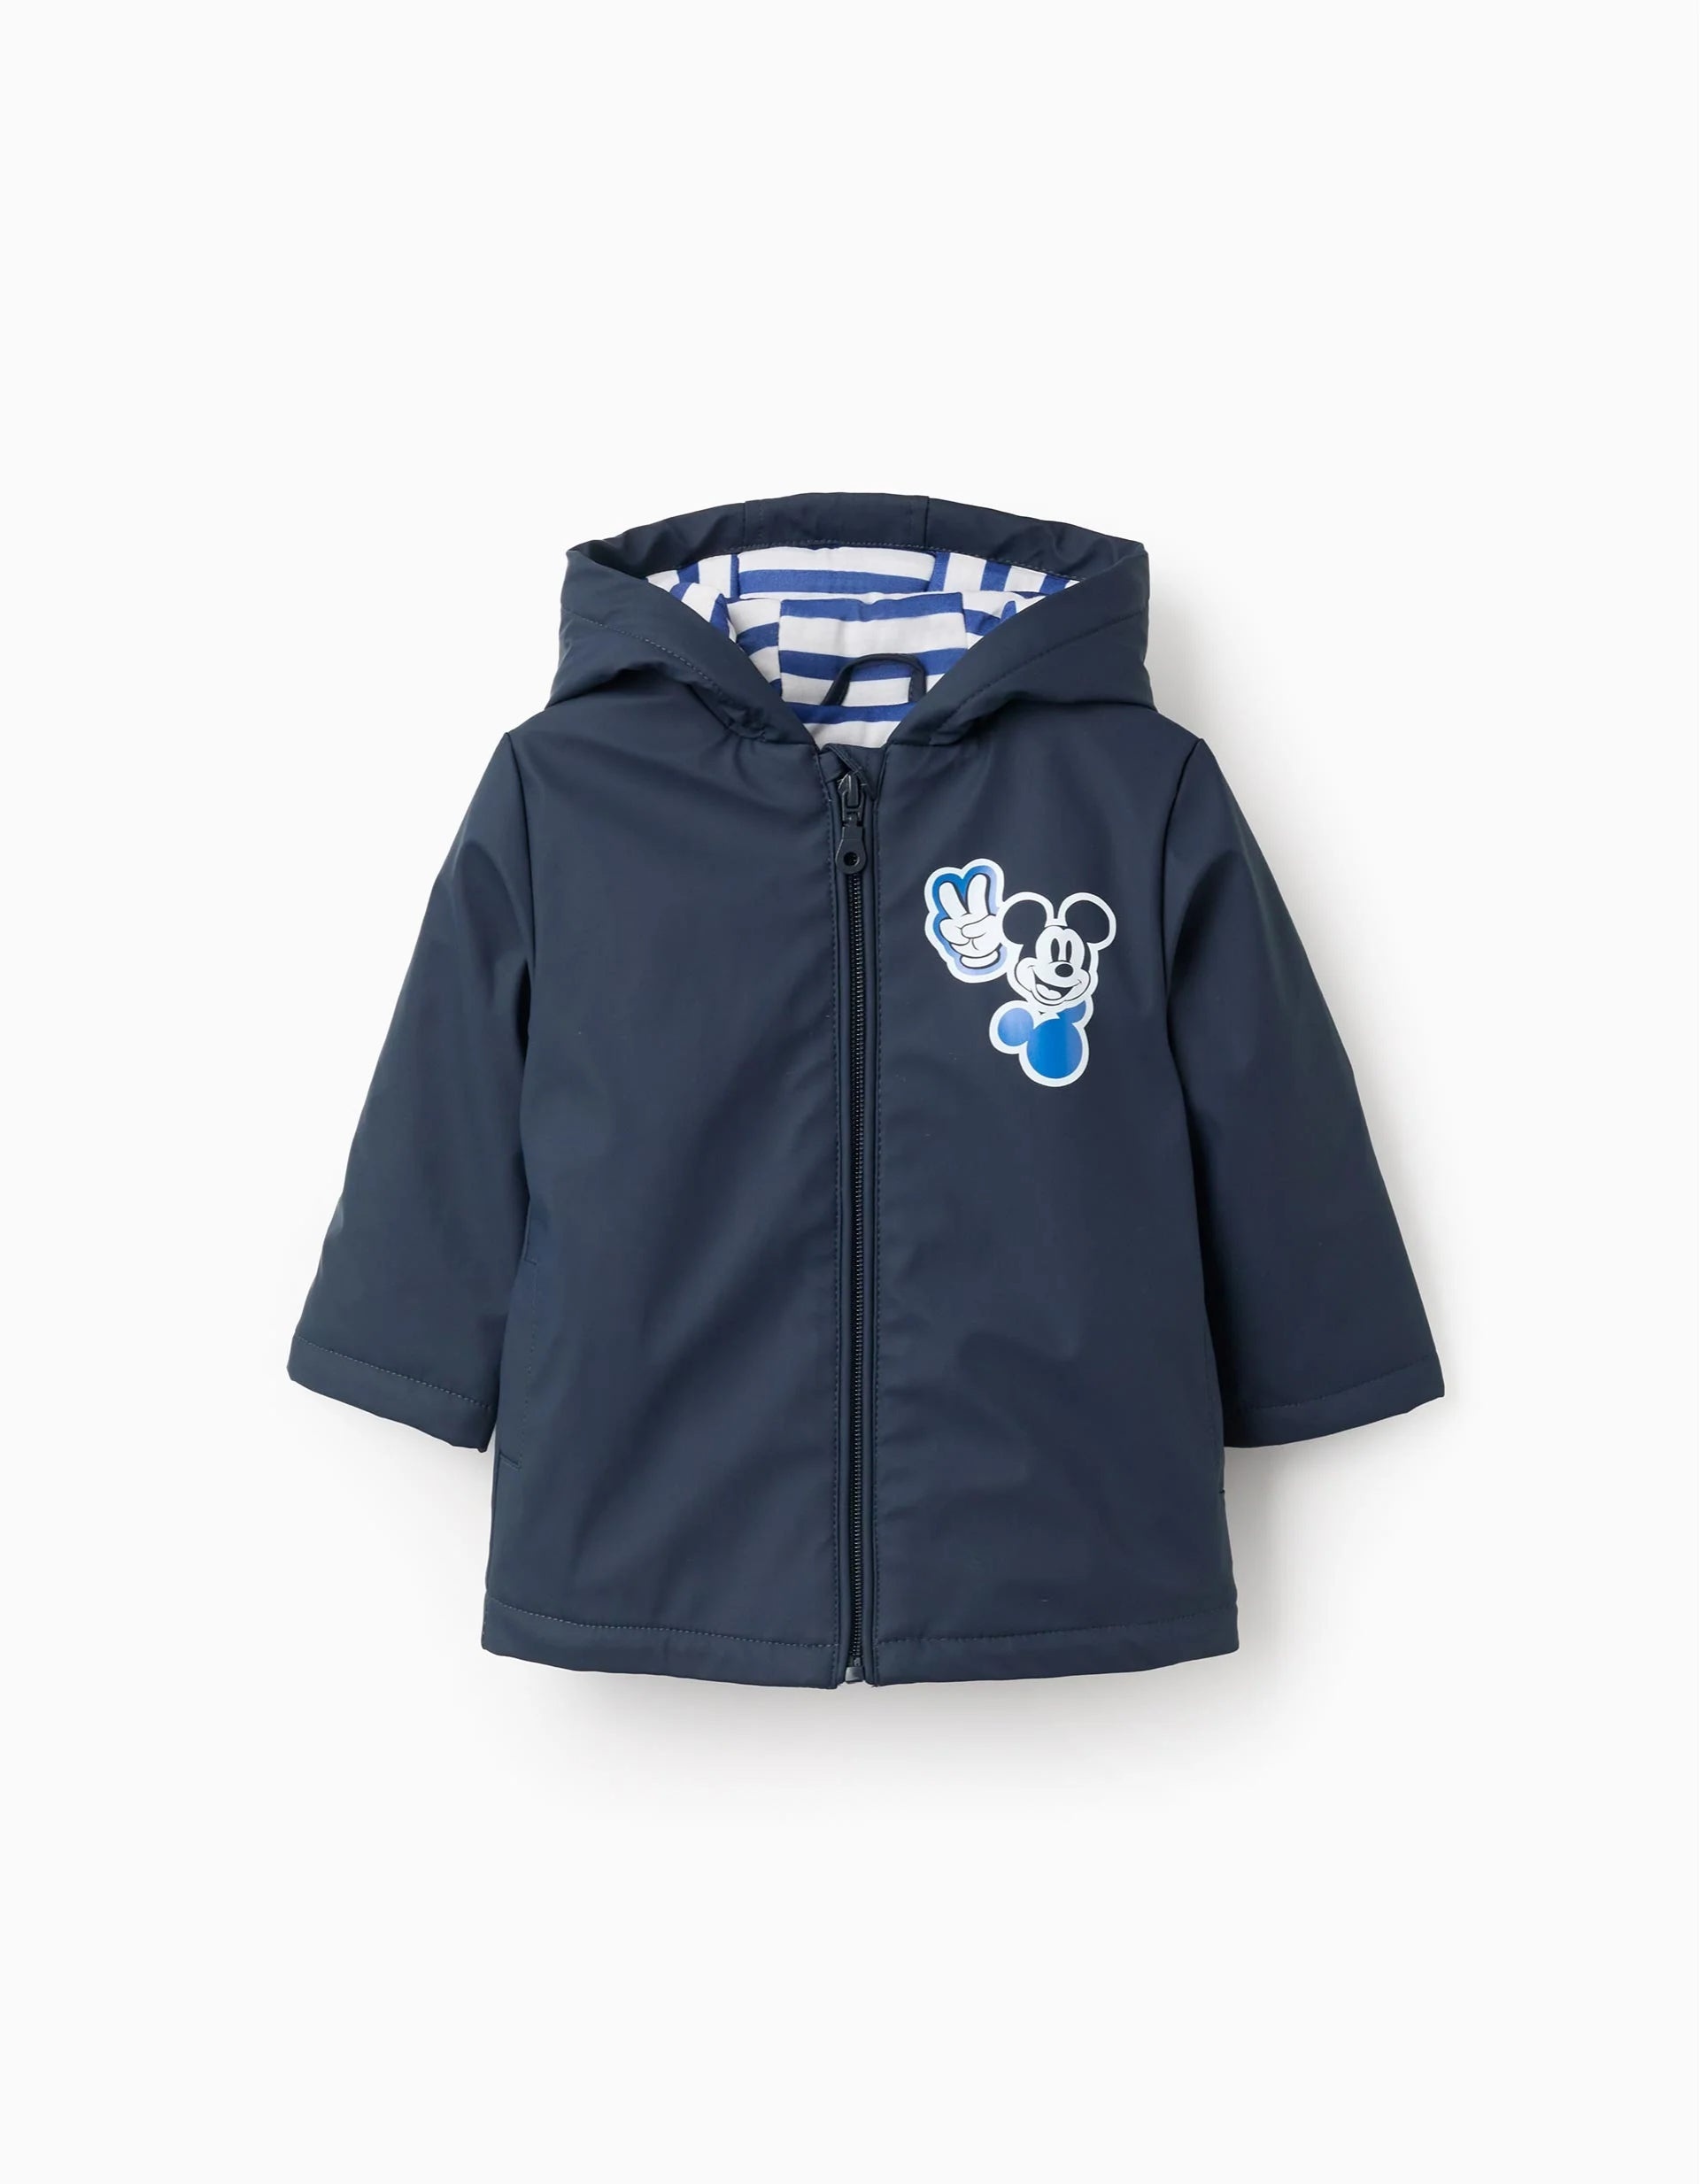
Hooded Rubber Parka Baby Boys 'Mickey', Dark Blue
Dark blue rubber parka for baby boys with small Mickey print, with hood. Side pockets. White and blue striped jersey lining. Easy fastening with zip. Inner label to write the child's name. We Care: the filling of this piece is made of recycled polyester. The ideal jacket for rainy days.
Brand: Zippy
Category: Apparel & Accessories > Clothing > Baby & Toddler Clothing > Baby & Toddler Outerwear > Baby & Toddler Coats & Jackets > Parkas